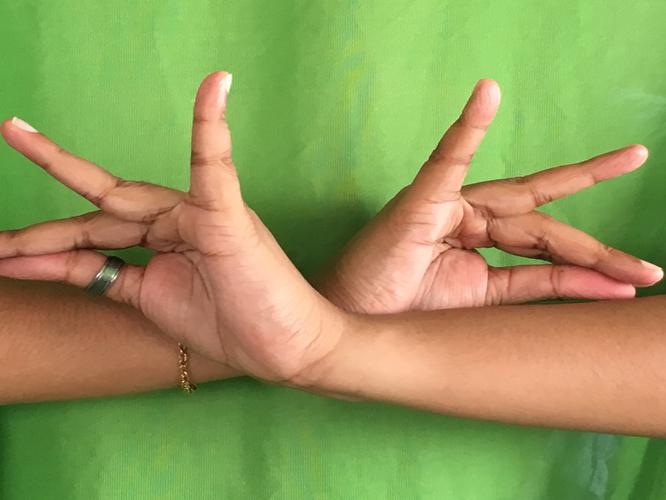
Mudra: Katakavardhana
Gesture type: double_hand